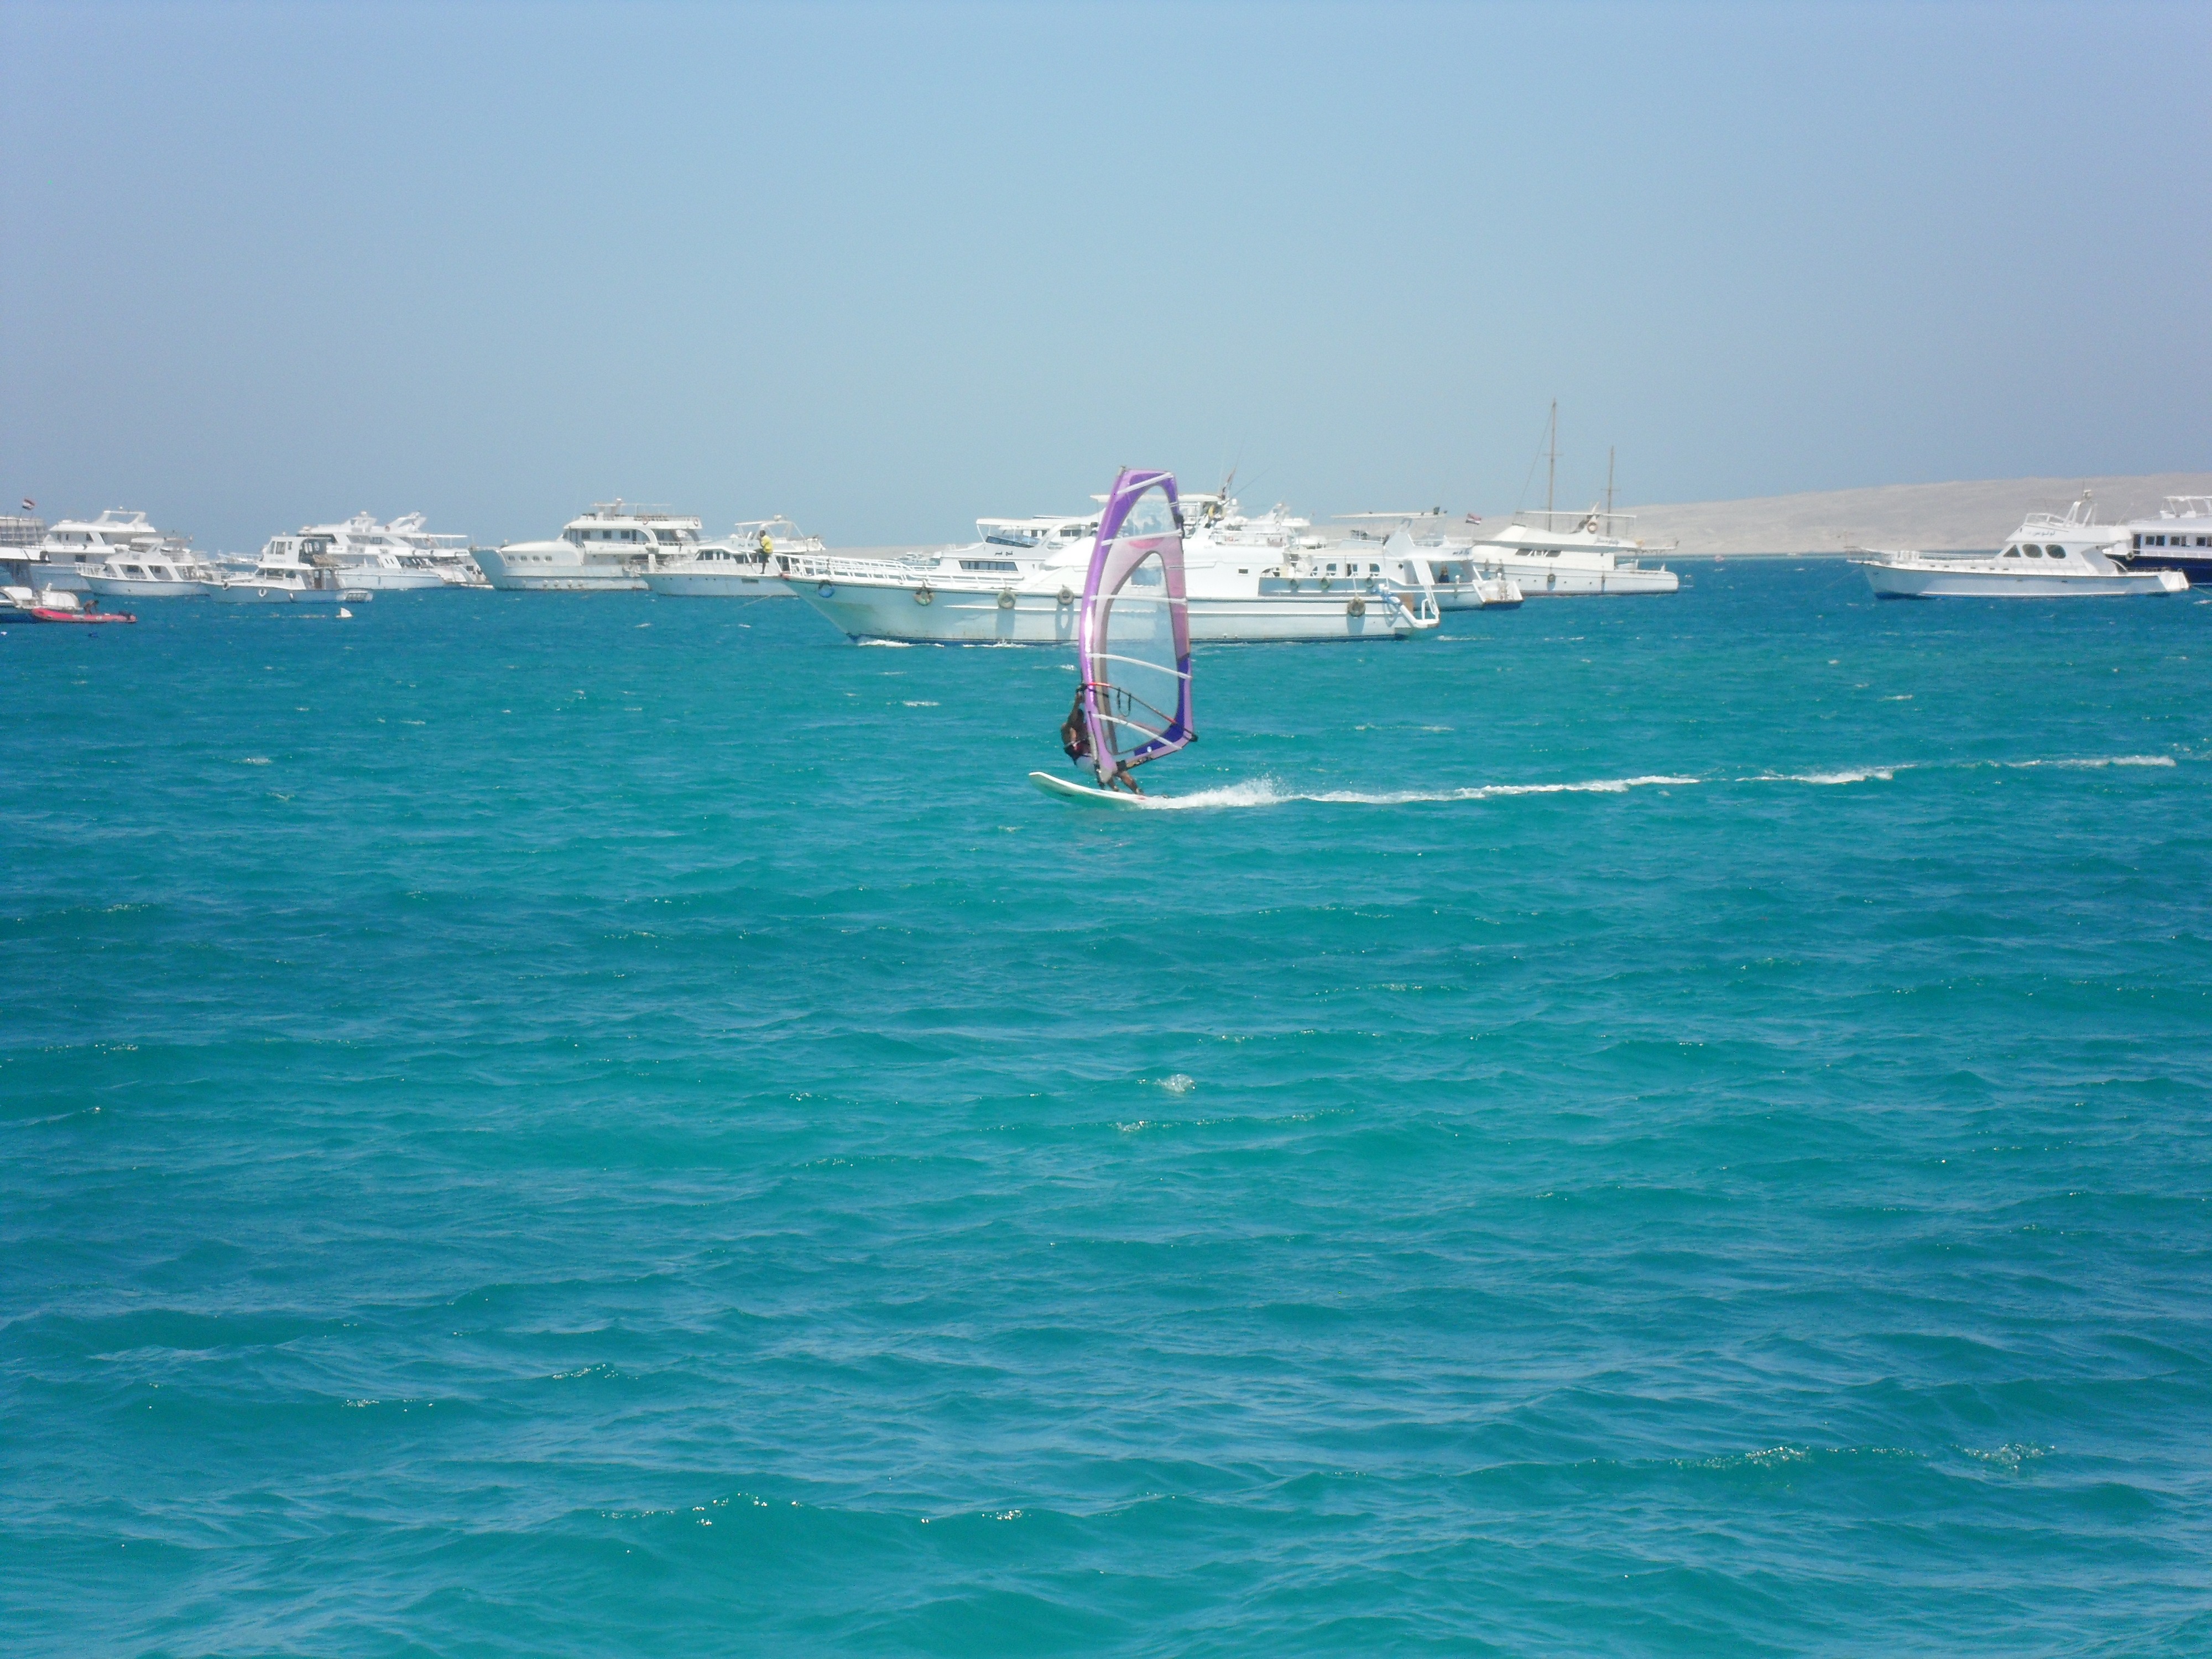
beach, sea, coast, ocean, wave, wind, vacation, surfer, diving, surf, vehicle, sailing, bay, sailboat, egypt, sports, windsurfing, sail, caribbean, yachts, cape, water sports, red sea, water sport, wind wave